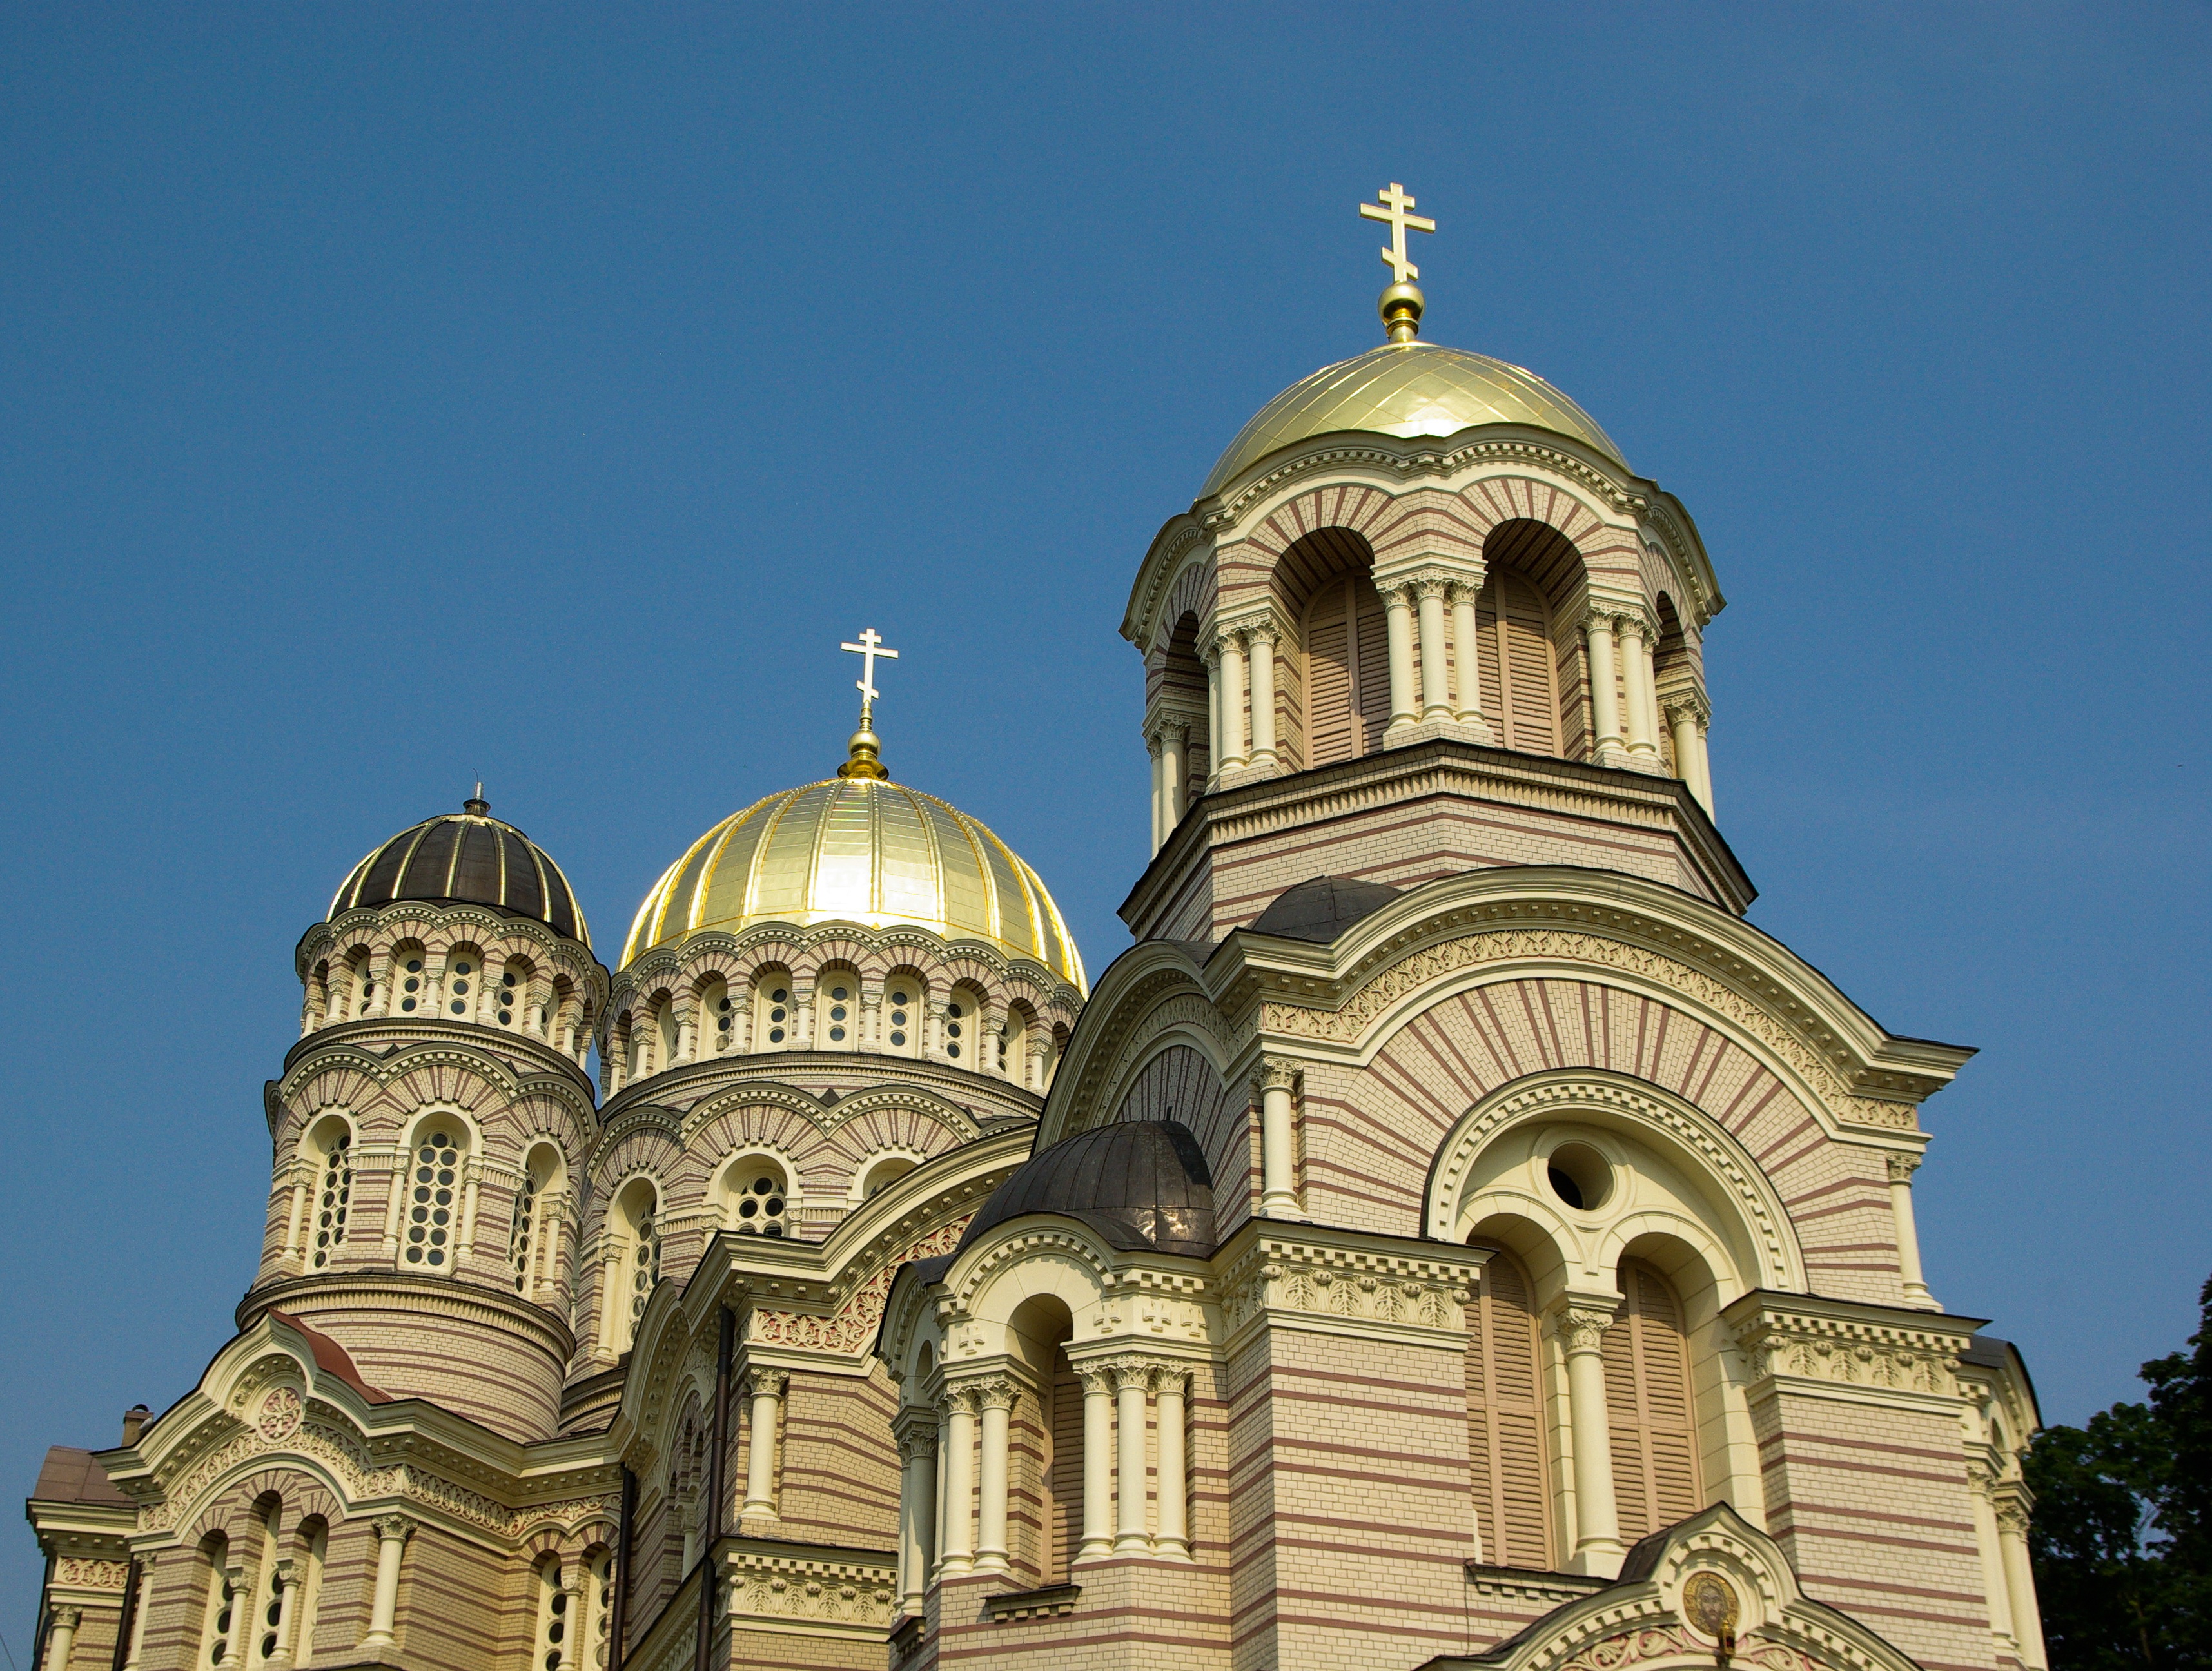
building, landmark, church, cathedral, place of worship, steeple, monastery, synagogue, basilica, dome, orthodox church, riga, latvia, historic site, cupolas, byzantine architecture, spanish missions in california